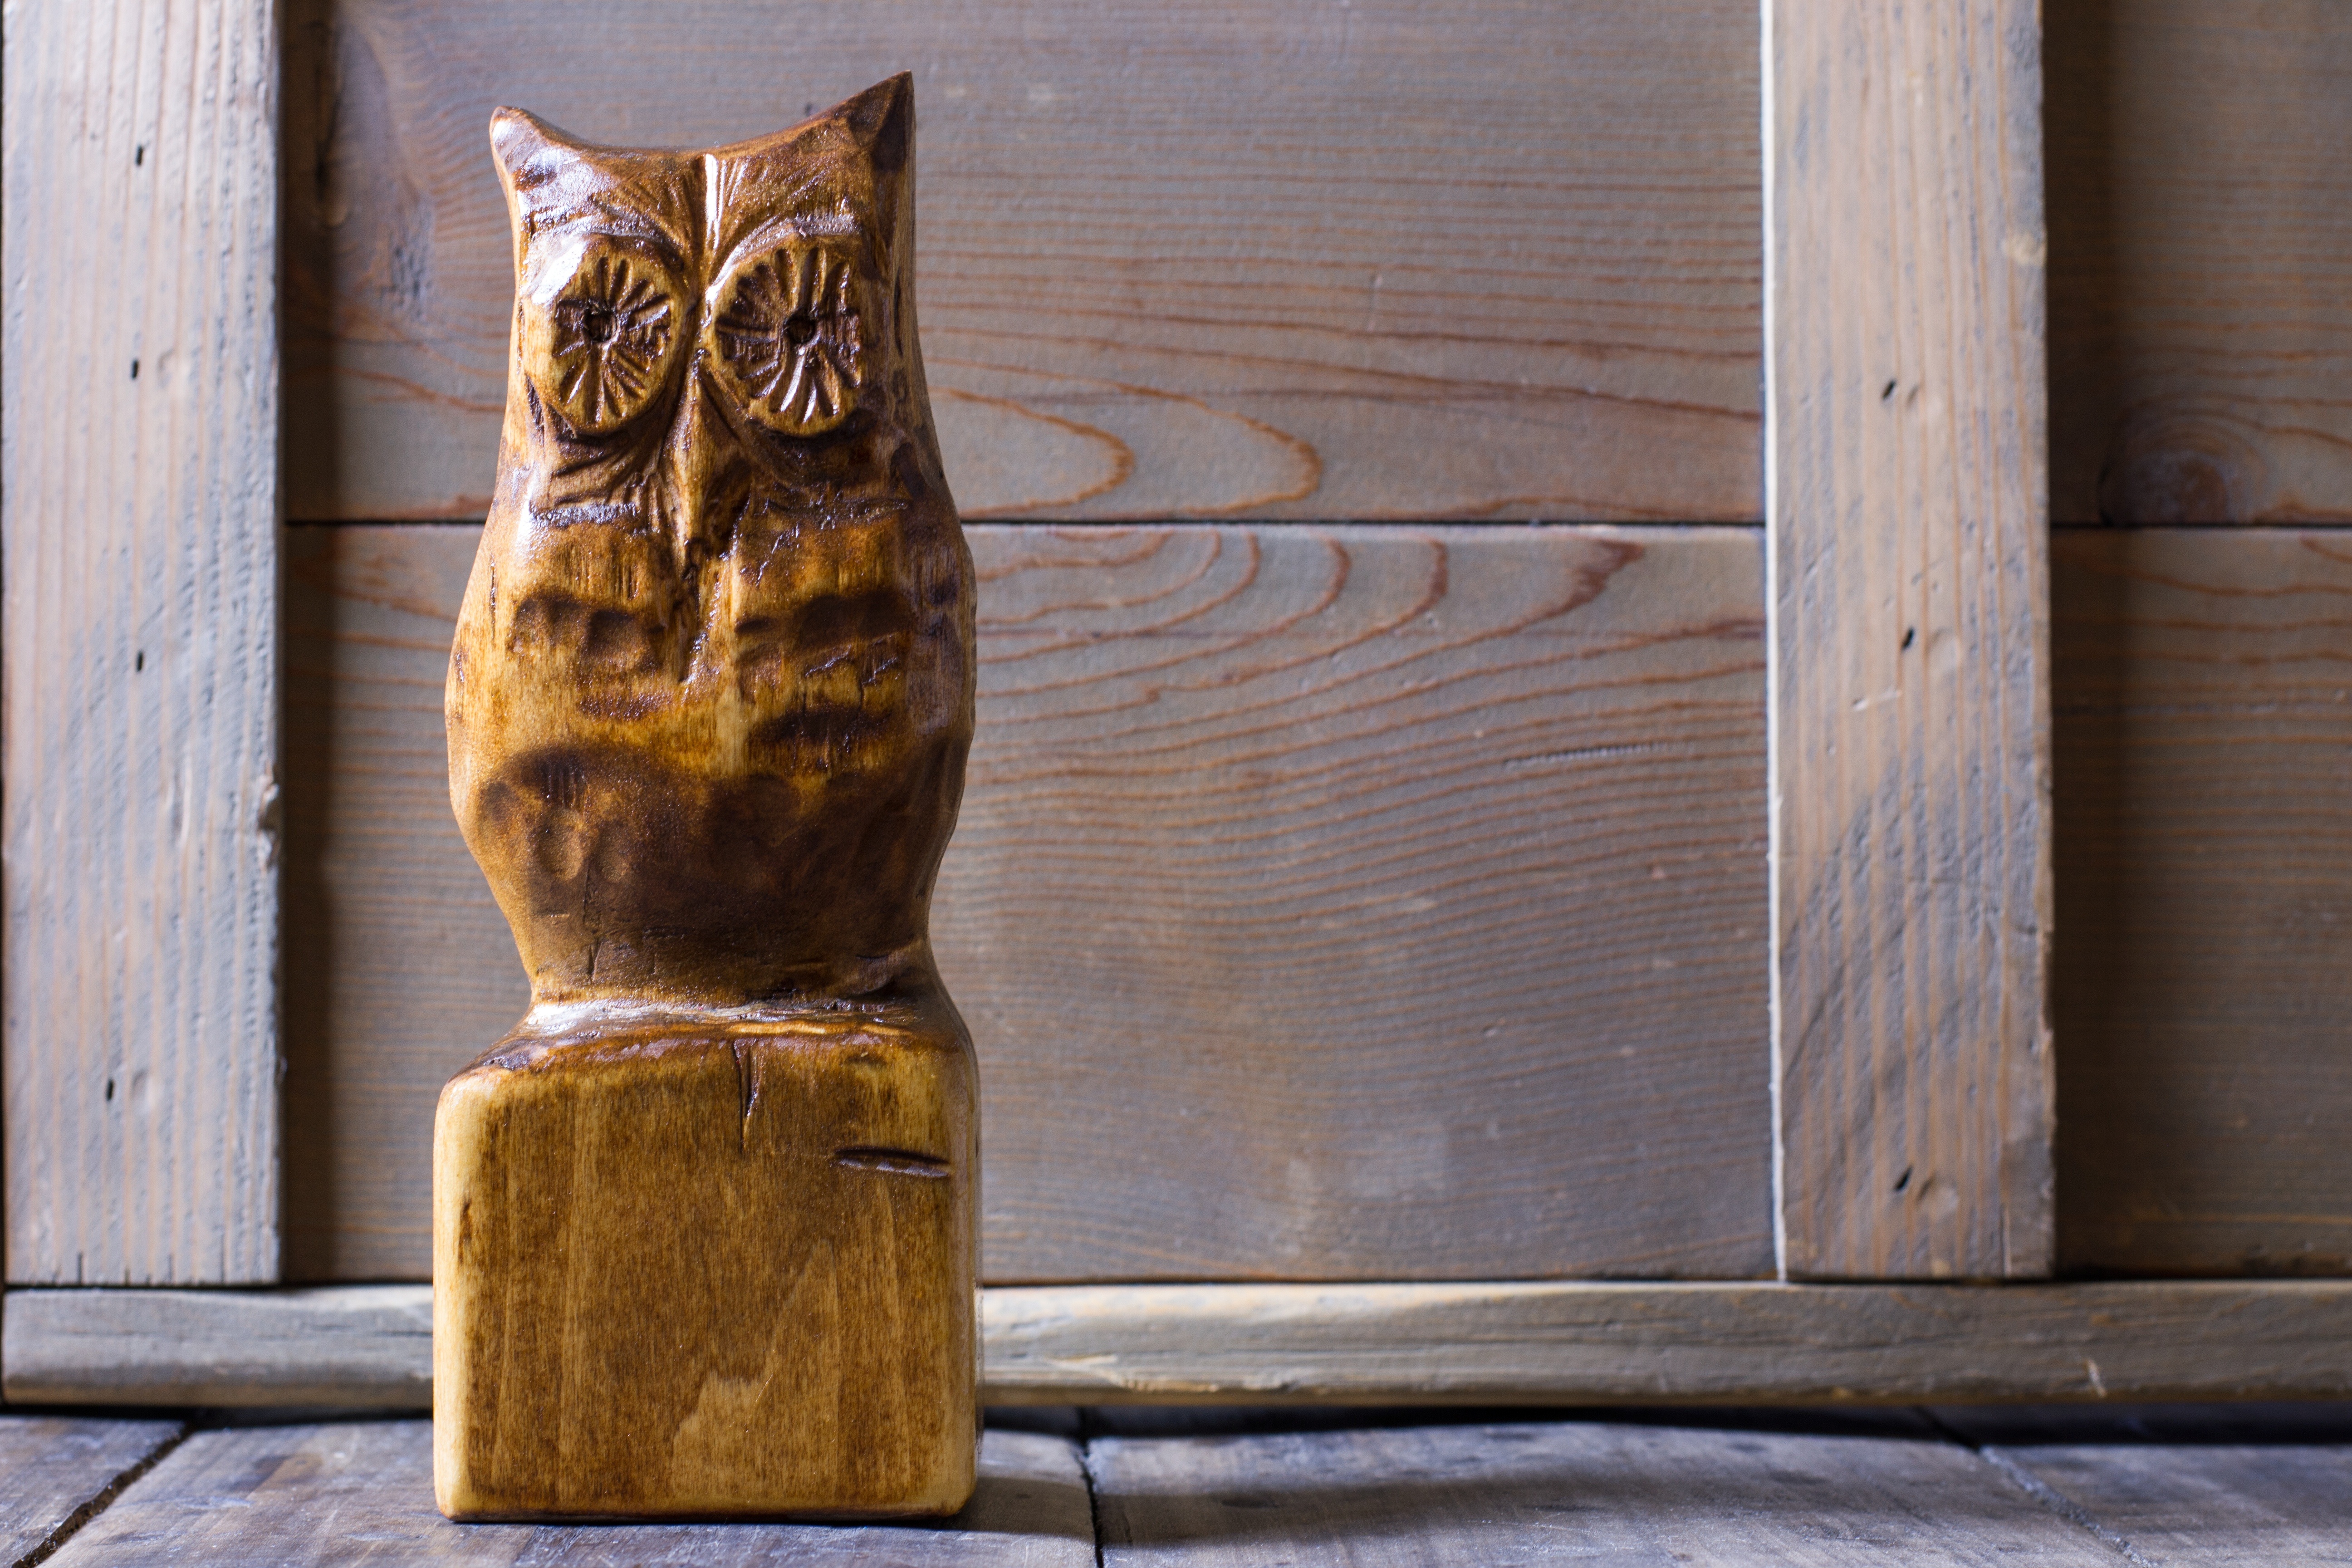
table, bird, light, wood, animal, statue, cat, owl, sculpture, eyes, art, temple, carving, ancient history